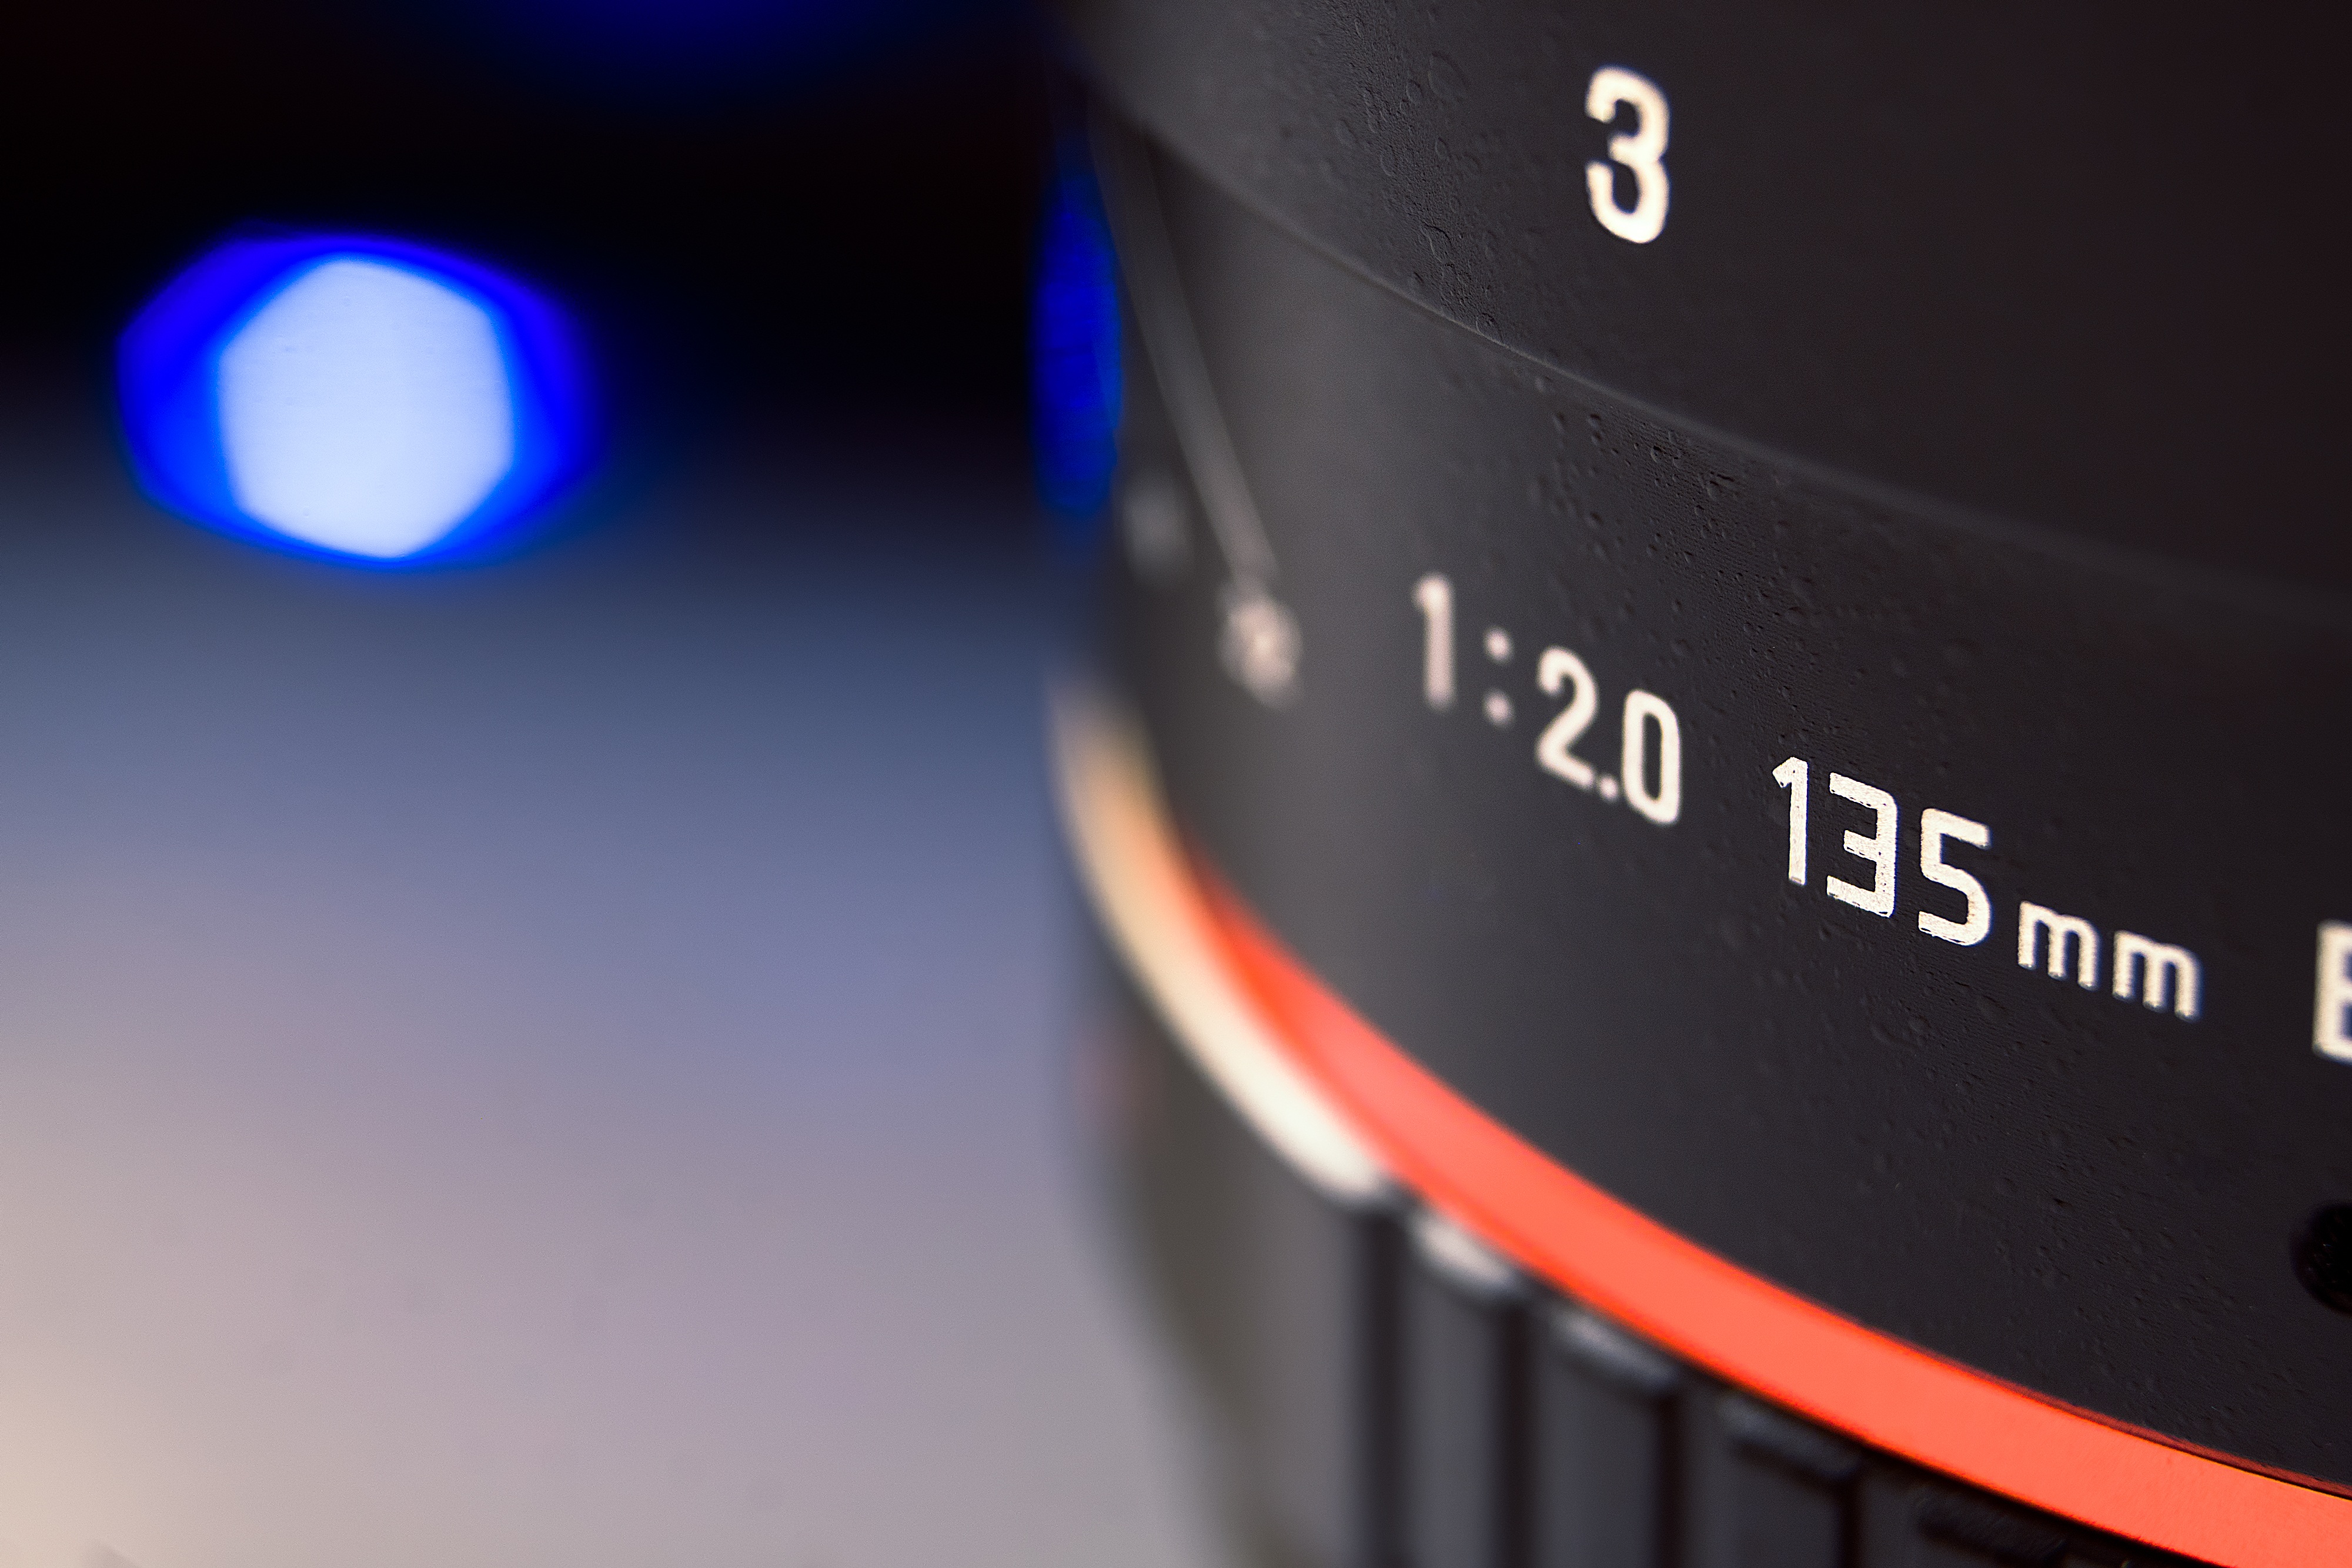
light, bokeh, technology, photography, glass, film, photo, dslr, lens, equipment, color, macro, instrument, small, gadget, professional, black, close, shutter, circle, brand, product, focus, 135mm, shape, tele, aperture, telephoto, photographic, near, optical, optic, focal, focal length, photo lens